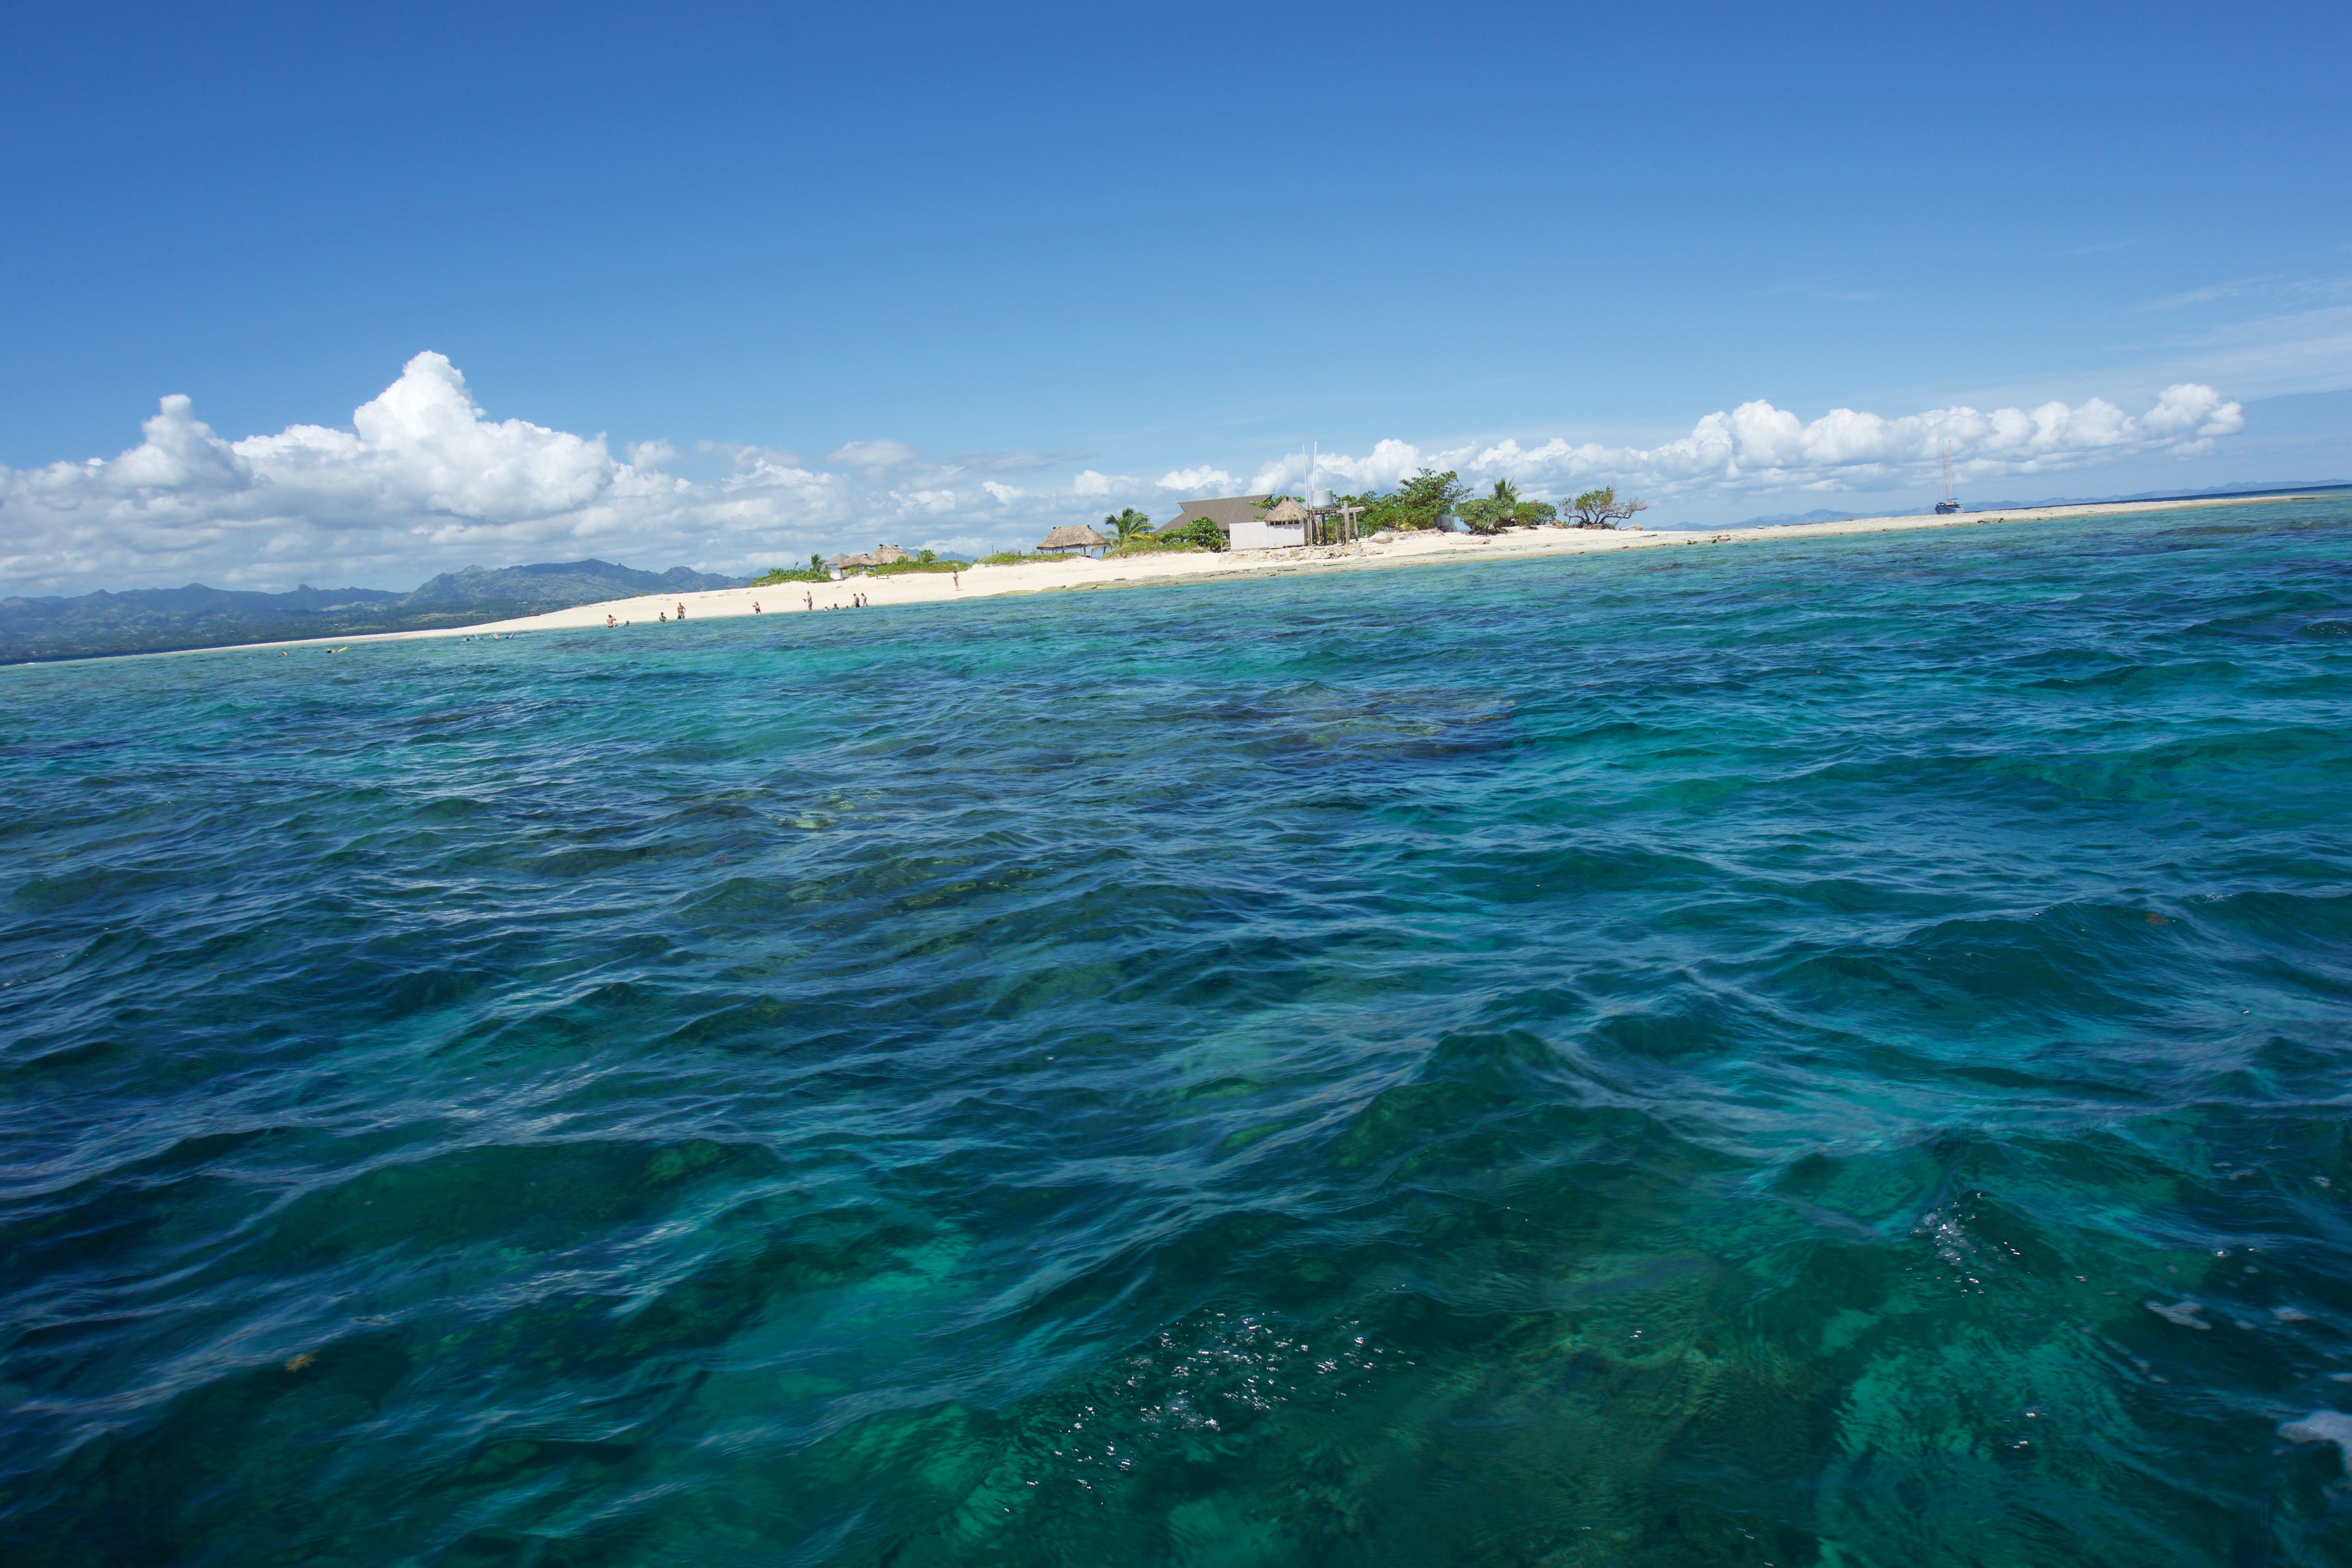
body of water, sea, ocean, sky, water, blue, turquoise, horizon, coastal and oceanic landforms, aqua, wave, water resources, cloud, shore, island, wind wave, tropics, caribbean, coast, vacation, calm, beach, bight, landscape, cay, reef, tourism, lagoon, sound, bay